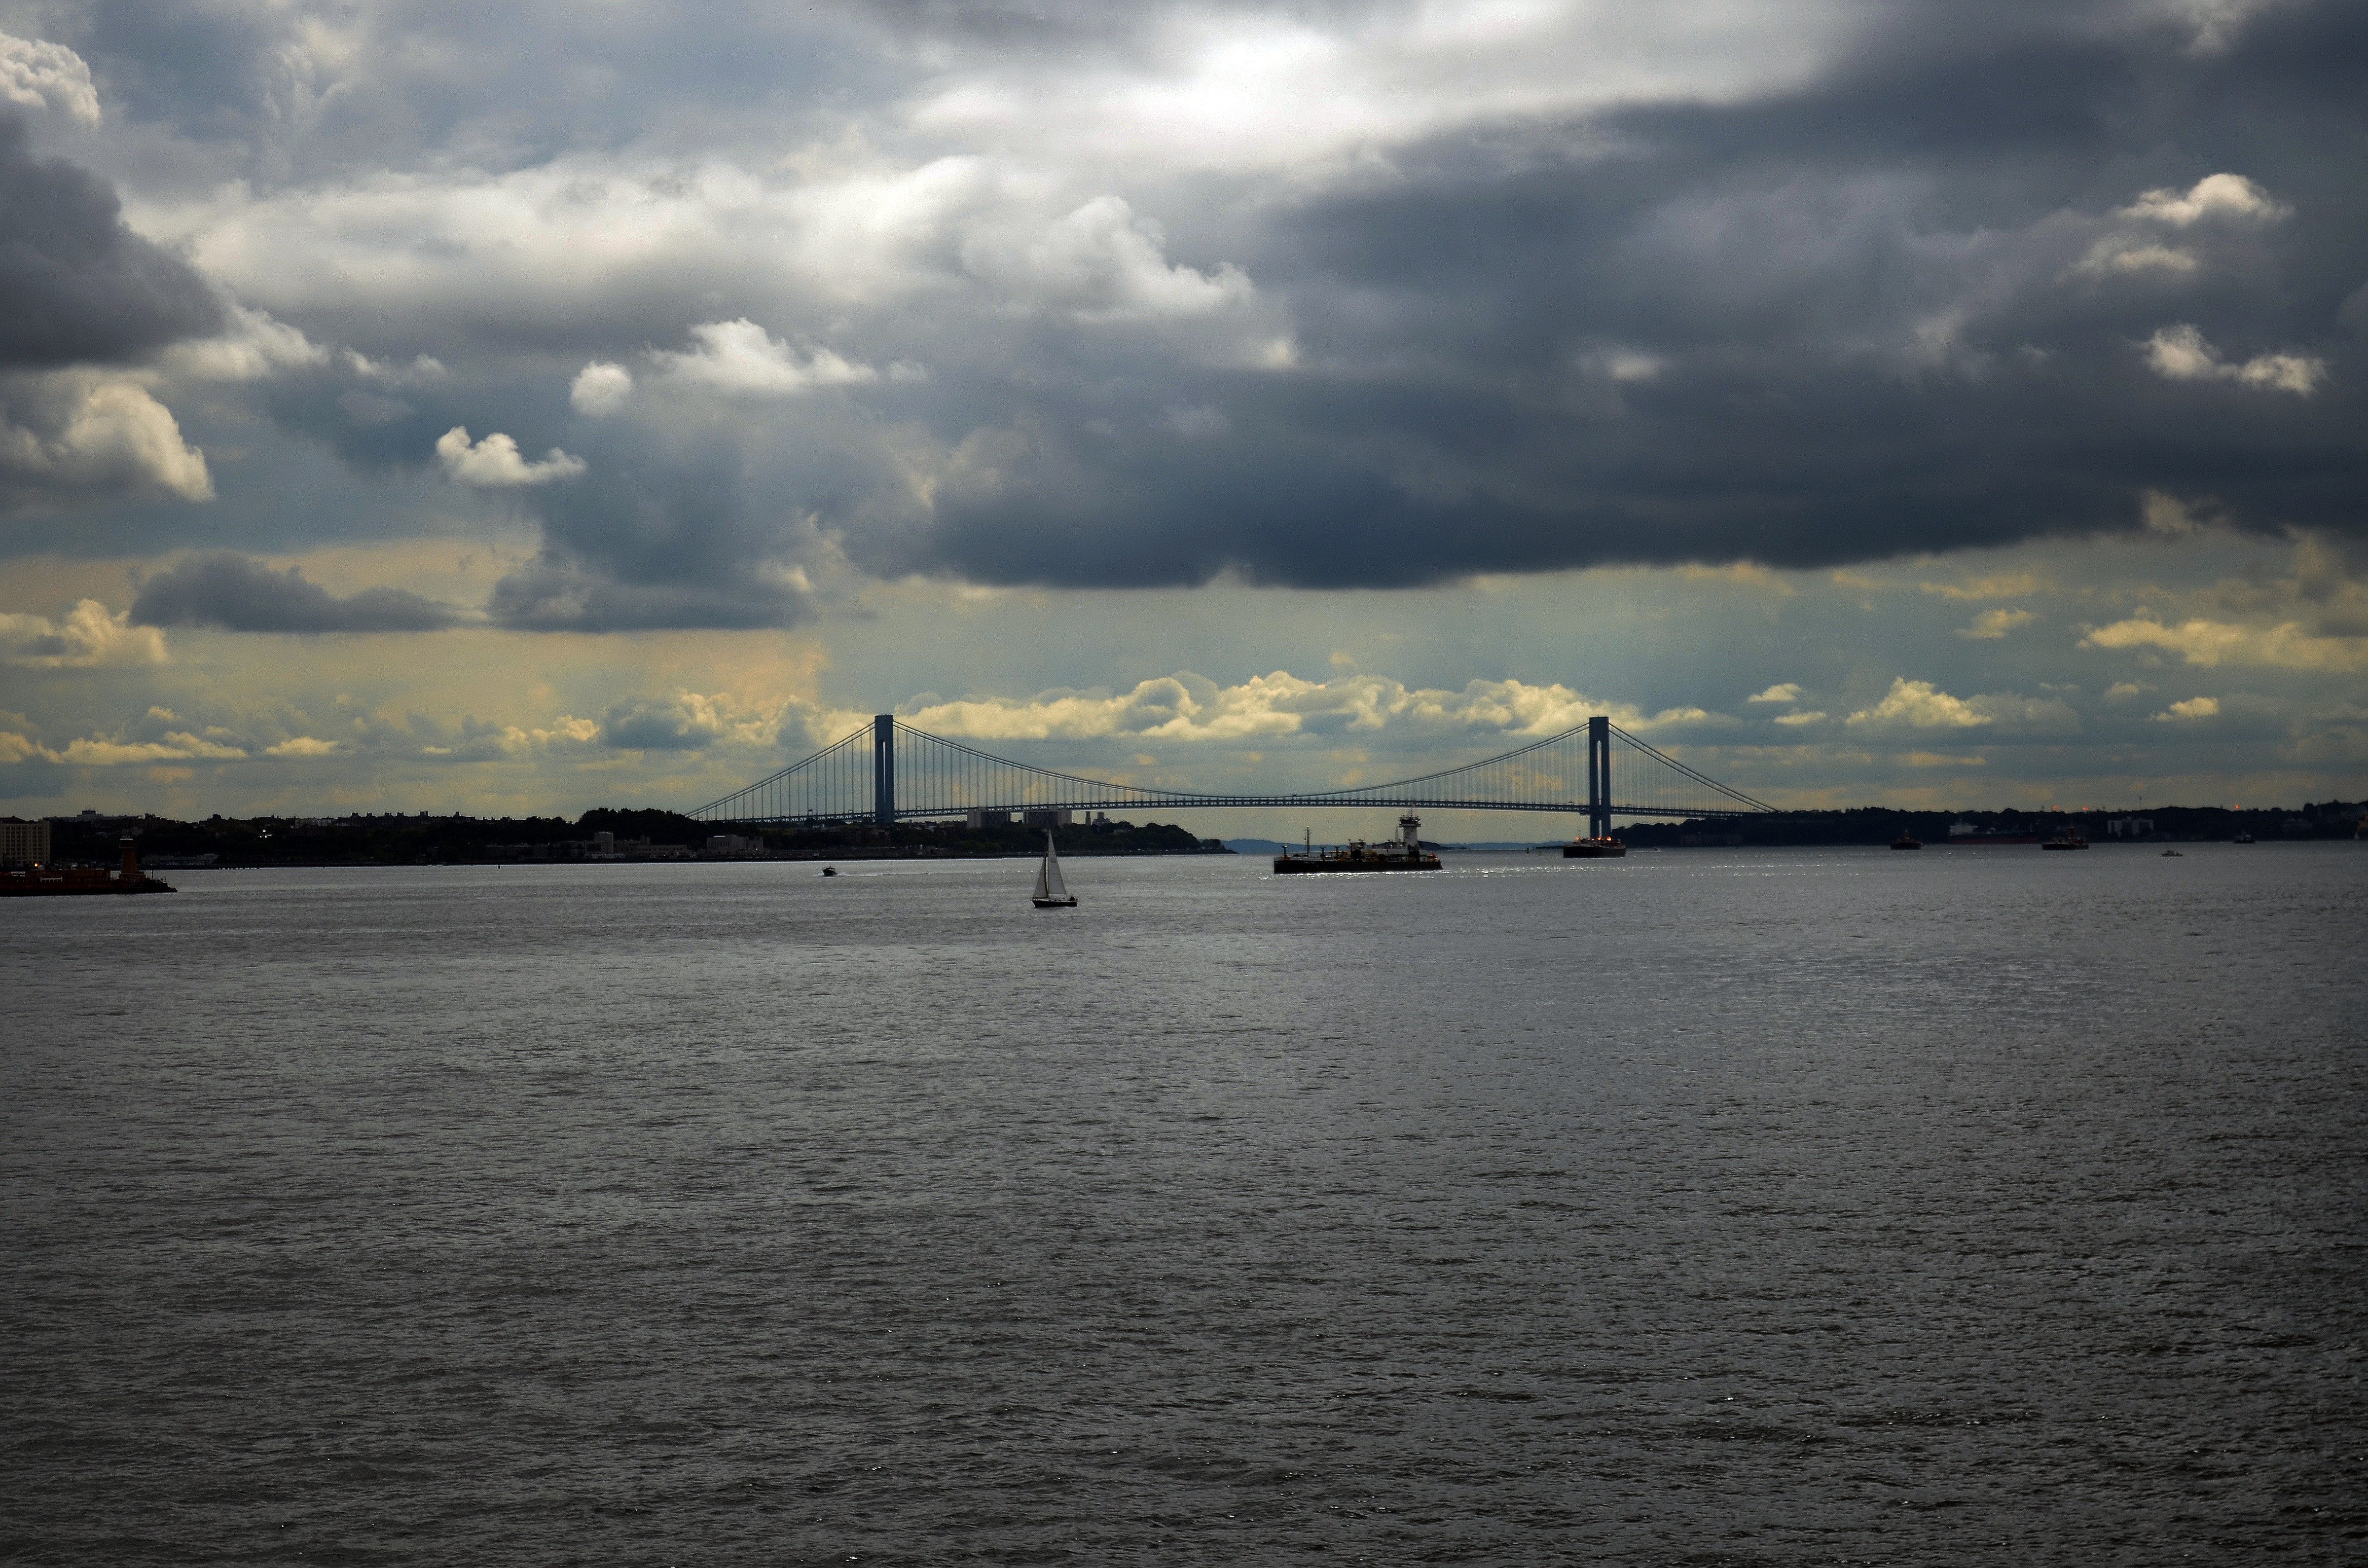
sea, coast, ocean, horizon, cloud, sky, sunrise, sunset, bridge, morning, shore, wave, dawn, city, river, manhattan, new york city, dusk, evening, reflection, vehicle, bay, clouds, boats, ships, meteorological phenomenon